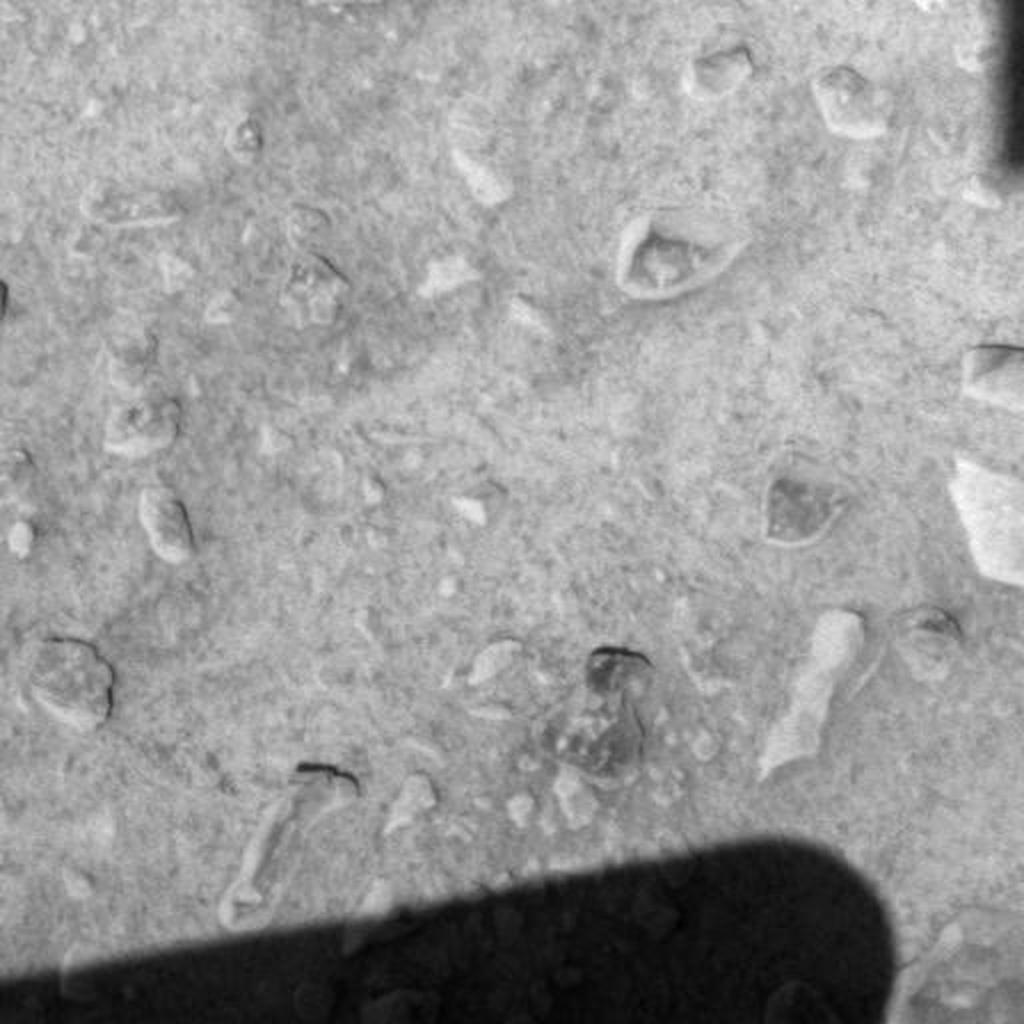
Surface features visible: Clasts, Soil, Nearby Surface